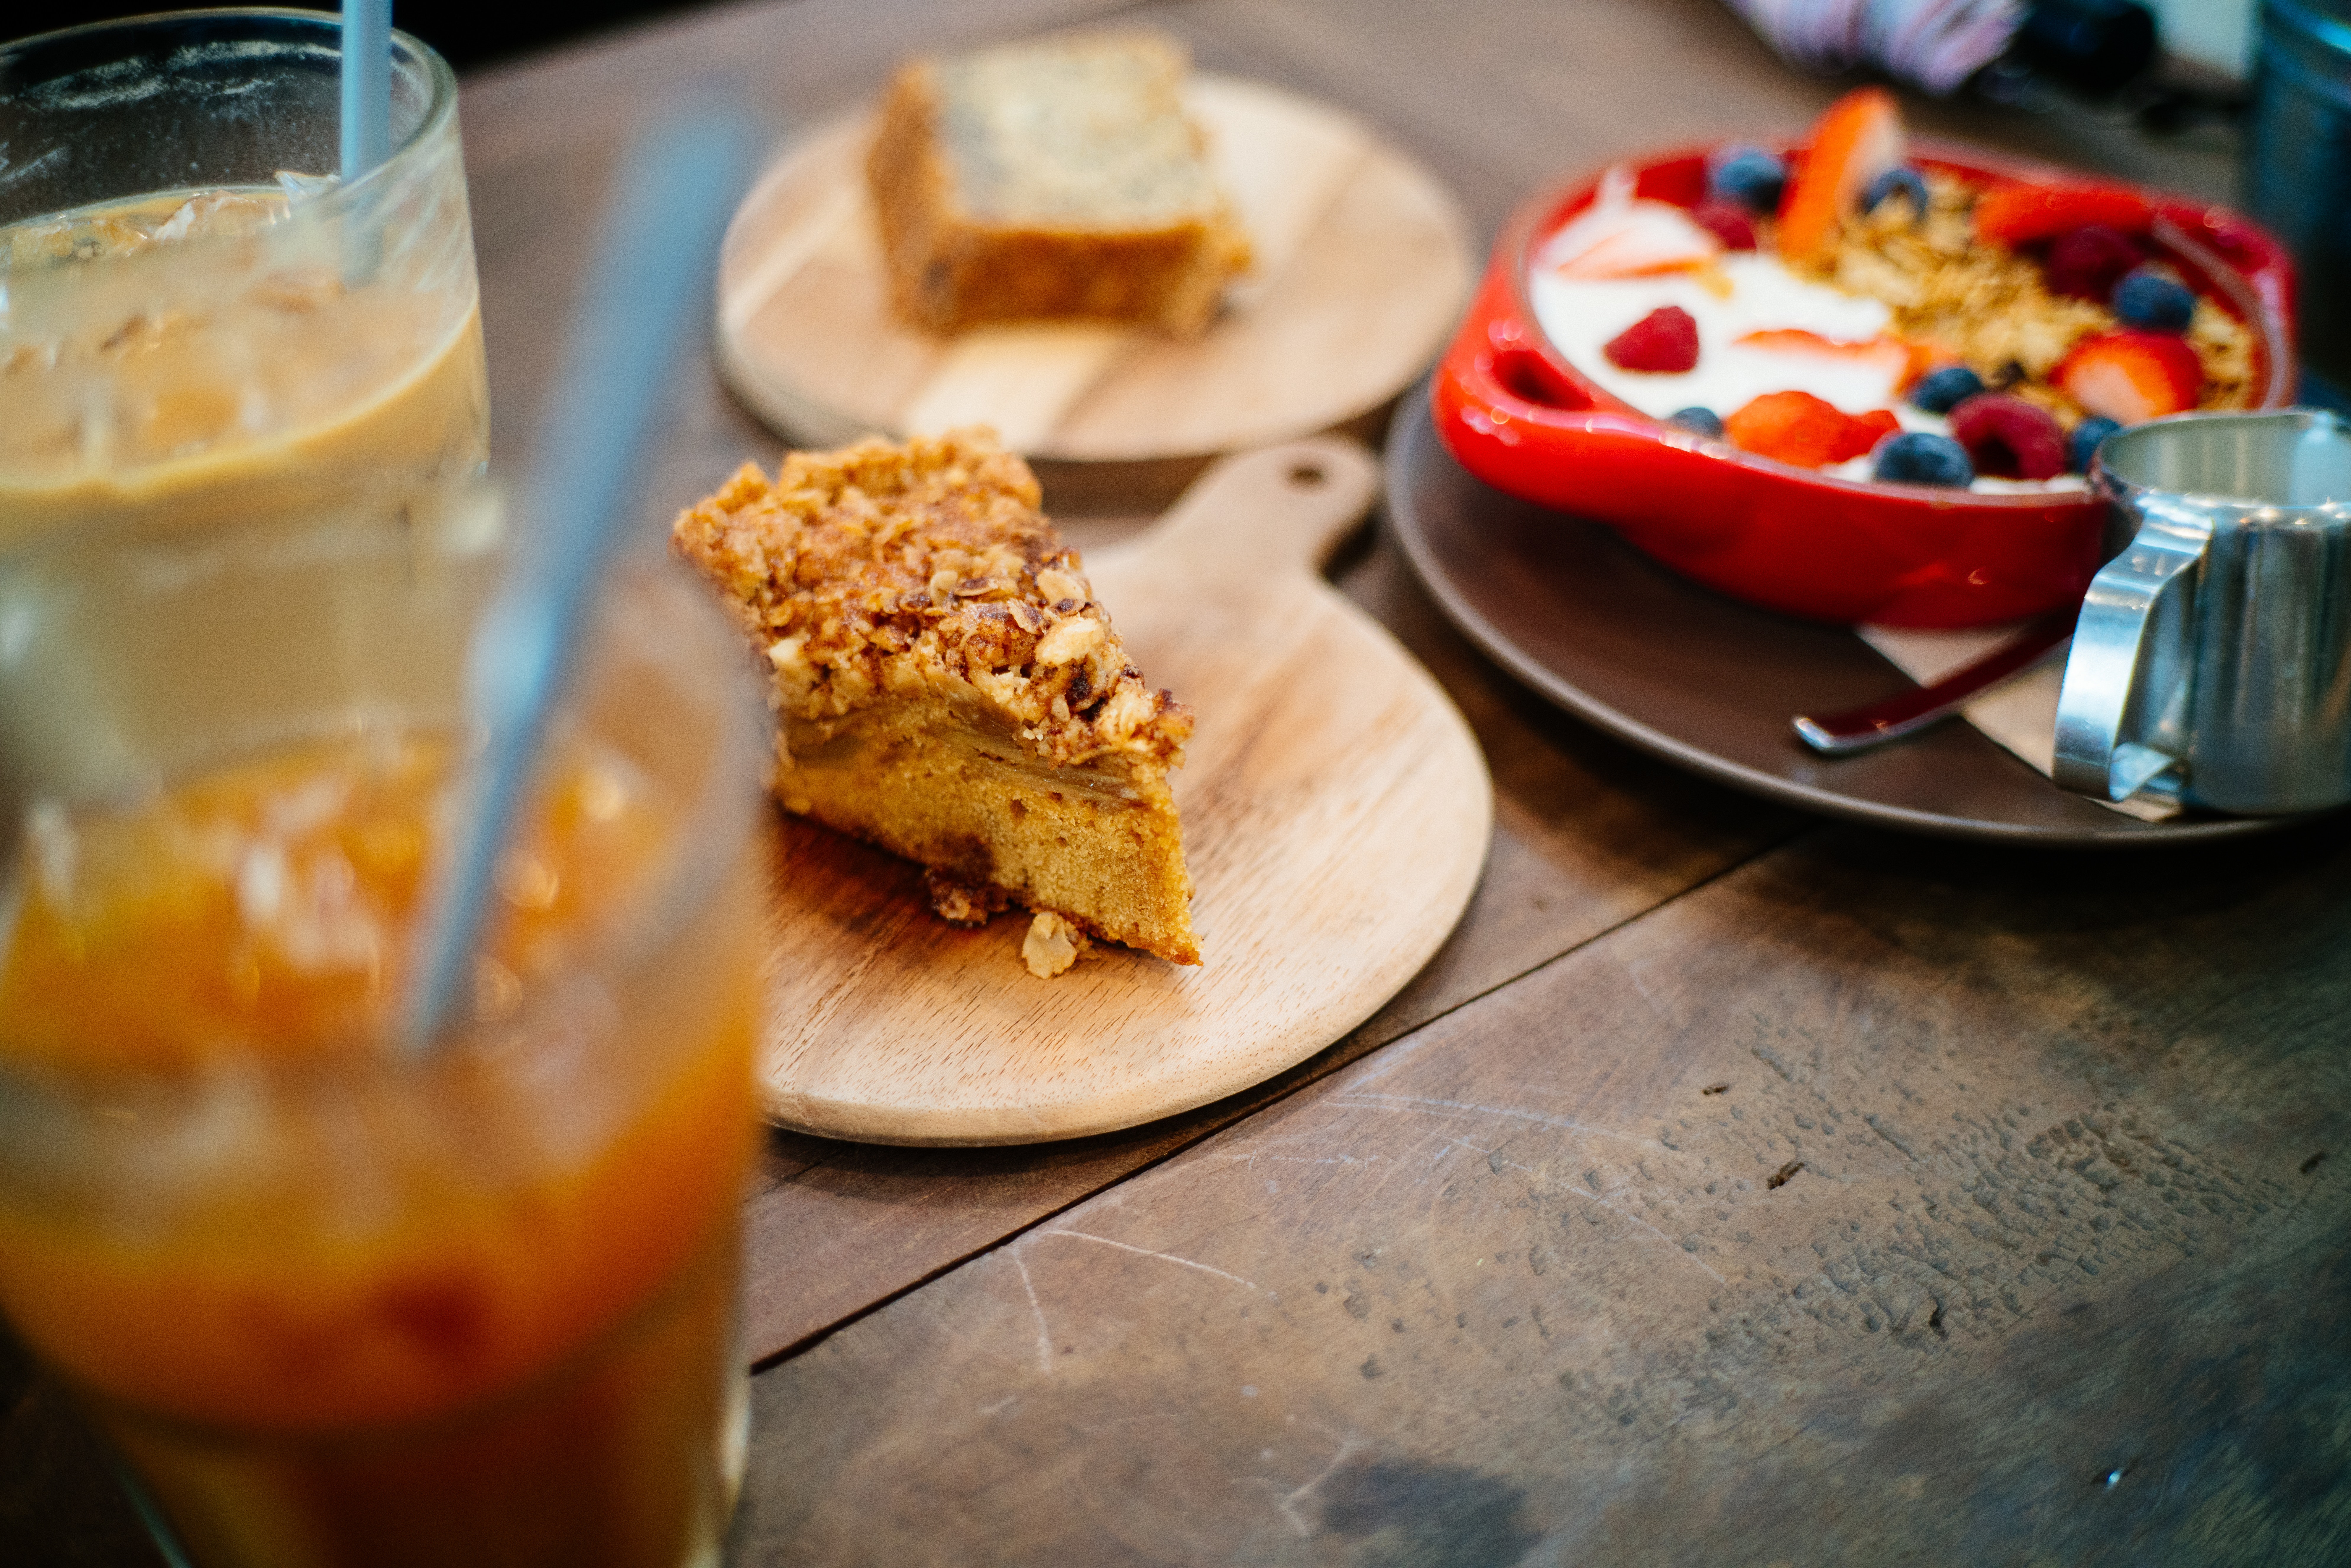
food, dish, cuisine, ingredient, drink, brunch, meal, breakfast, dessert, produce, tea, lunch, fried food